Sjef van Oekel

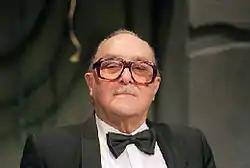
Dolf Brouwers as Sjef van Oekel.

Sjef van Oekel was a TV comedy character created by Dutch artist Wim T. Schippers and played by Dutch comedian, singer and actor Dolf Brouwers (1912–1997). Van Oekel started as a side character in "De Fred Hachéshow" in 1972 but became such a cult figure that he gained his own television show, "Van Oekel's Discohoek", songs and even a comics series, all written by Schippers.